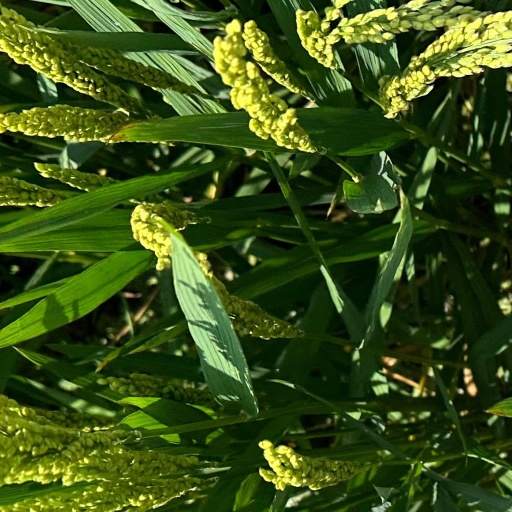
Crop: rice